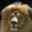
Label: lion